Senua's Saga: Hellblade II

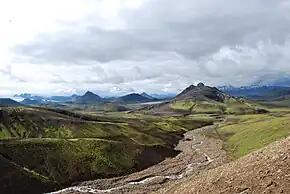
The creative director of Ninja Theory, Tameem Antoniades, drew inspiration from the natural landscapes of Iceland while shaping both the setting and narrative of Senua's Saga: Hellblade II.

"Senua's Saga: Hellblade II" was developed by Ninja Theory, the creators of "" (2017). Ninja Theory was acquired by Microsoft in 2018 and became a subsidiary of Xbox Game Studios. While about twenty people contributed to "Senua's Sacrifice", the studio has since expanded to employ around one hundred workers, with approximately eighty of them working on "Senua's Saga".